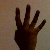
The image shows a hand gesture representing the number 4 in Indian Sign Language.